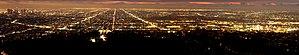
Los Angeles est la deuxième ville des États-Unis en nombre d'habitants après New York. Située dans le Sud de l'État de Californie, sur la côte du Pacifique, la ville est le siège du comté de Los Angeles.